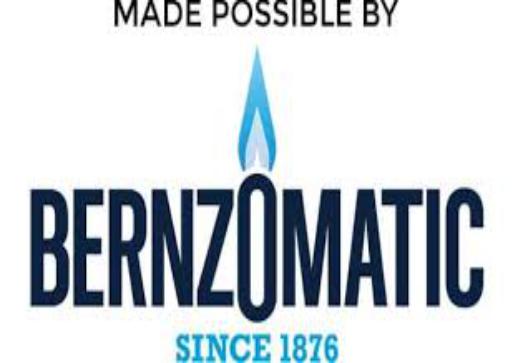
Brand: bernzomatic
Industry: Necessities